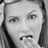
Emotion: surprise